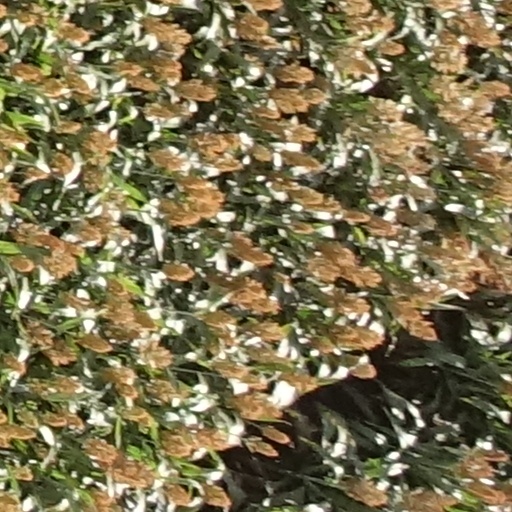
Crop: sorghum